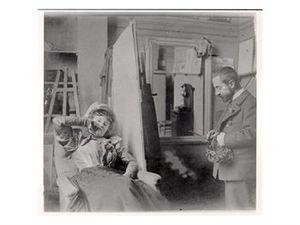
Misia Sert, née Marie Sophie Olga Zénaïde Godebska le 30 mars 1872 à Saint-Pétersbourg et morte à Paris le 15 octobre 1950, est une pianiste, égérie et mécène de nombreux peintres, poètes, et musiciens du début du XXᵉ siècle.